Conejito

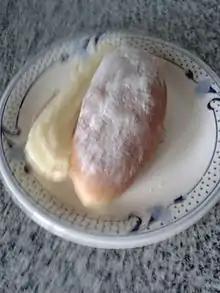
A conejito with powdered sugar on top

Conejos, Conejitos, or Conejitos chilenos (all in plural form) are traditional Chilean pastry similar to berliner, in that they are filled with "crème pâtissière" (custard), but not fried. The dough is made with flour, eggs, sugar, milk, leavening, and butter. The filling (called ""crema pastelera"" in Spanish) is made with corn starch, egg yolks, milk, sugar, and vanilla.